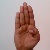
The image shows a hand gesture representing the letter 'B' in Indian Sign Language.